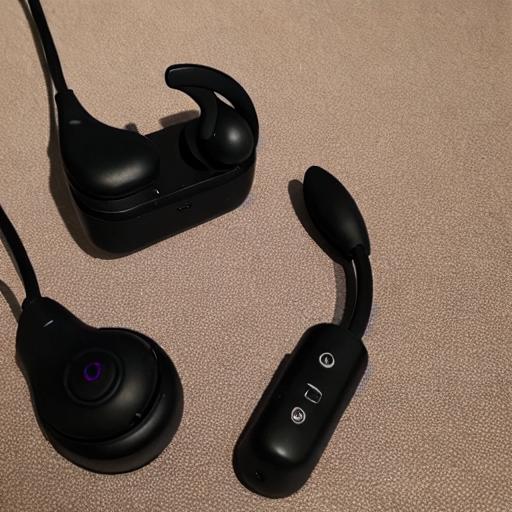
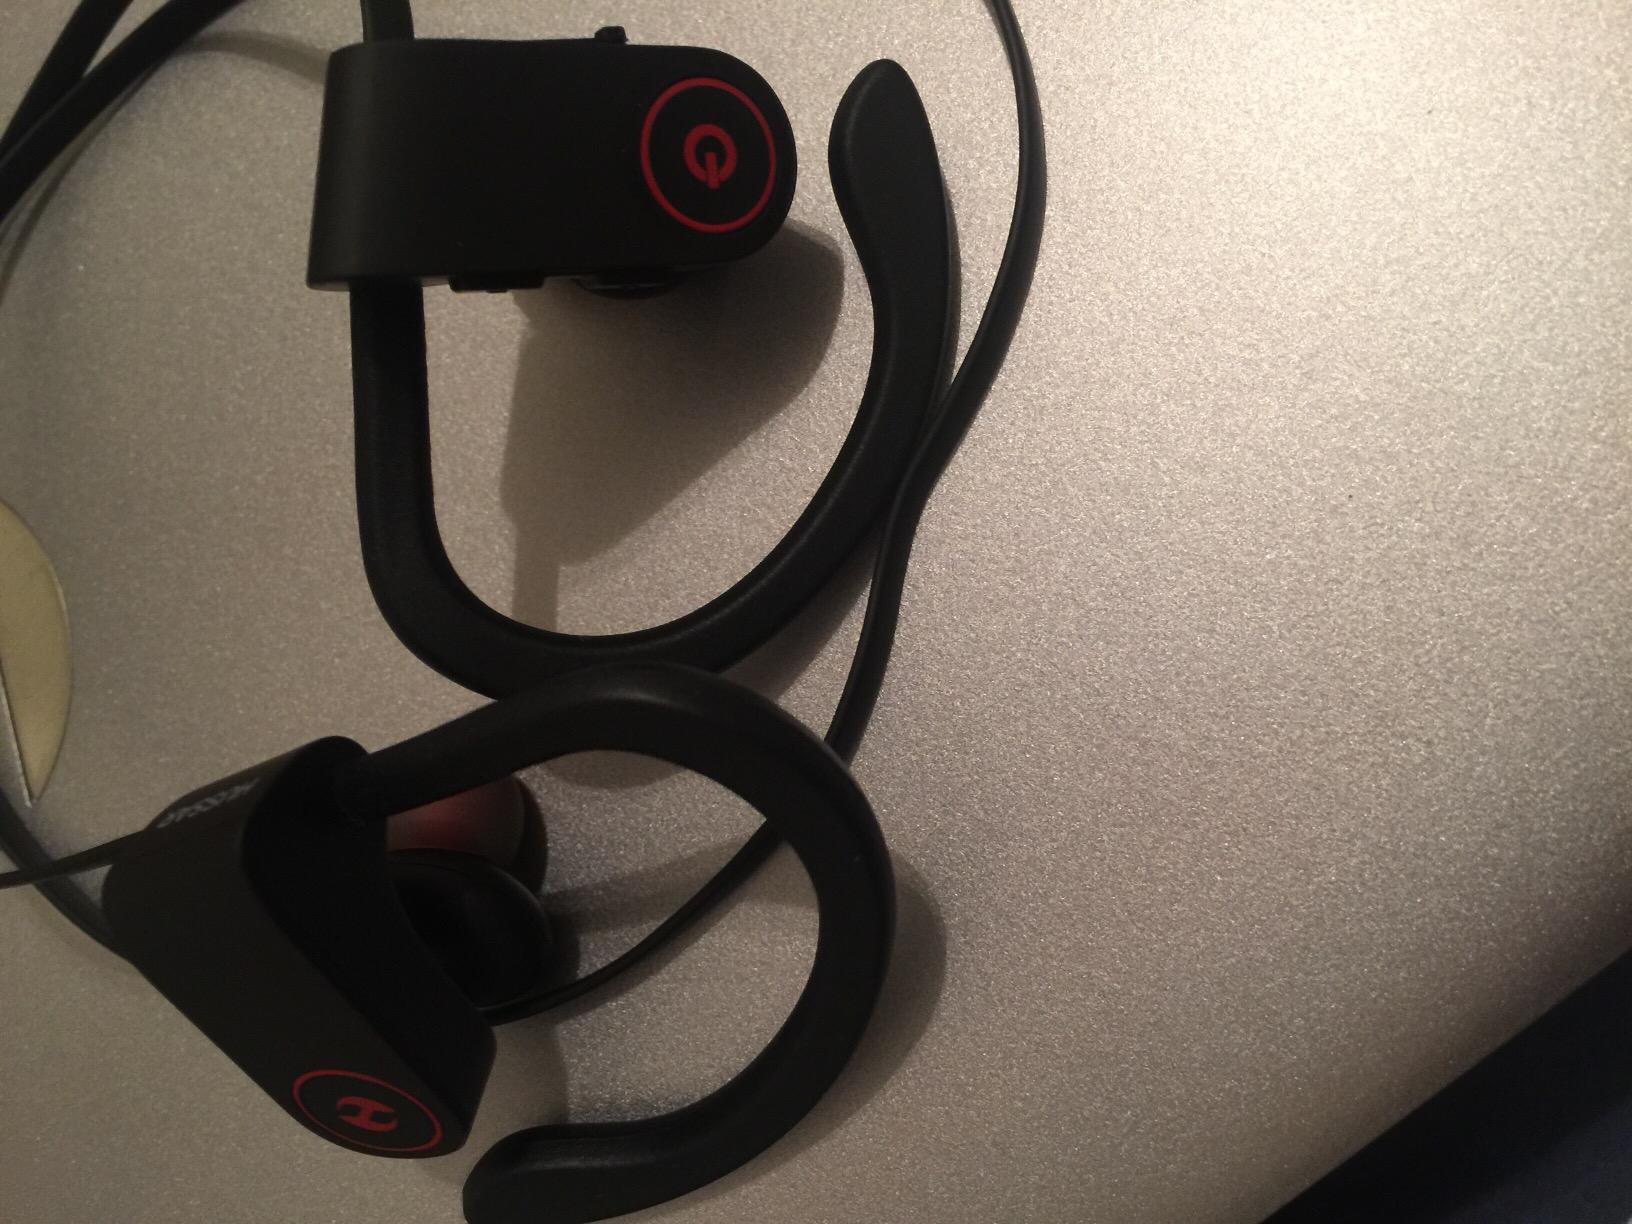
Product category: headphones
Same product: no